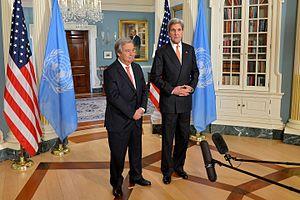
António Guterres /ɐ̃ˈtɔnju ɡuˈtɛʁɨʃ/, né le 30 avril 1949 à Lisbonne, est un homme d'État portugais membre du Parti socialiste. Il est secrétaire général des Nations unies depuis le 1ᵉʳ janvier 2017.